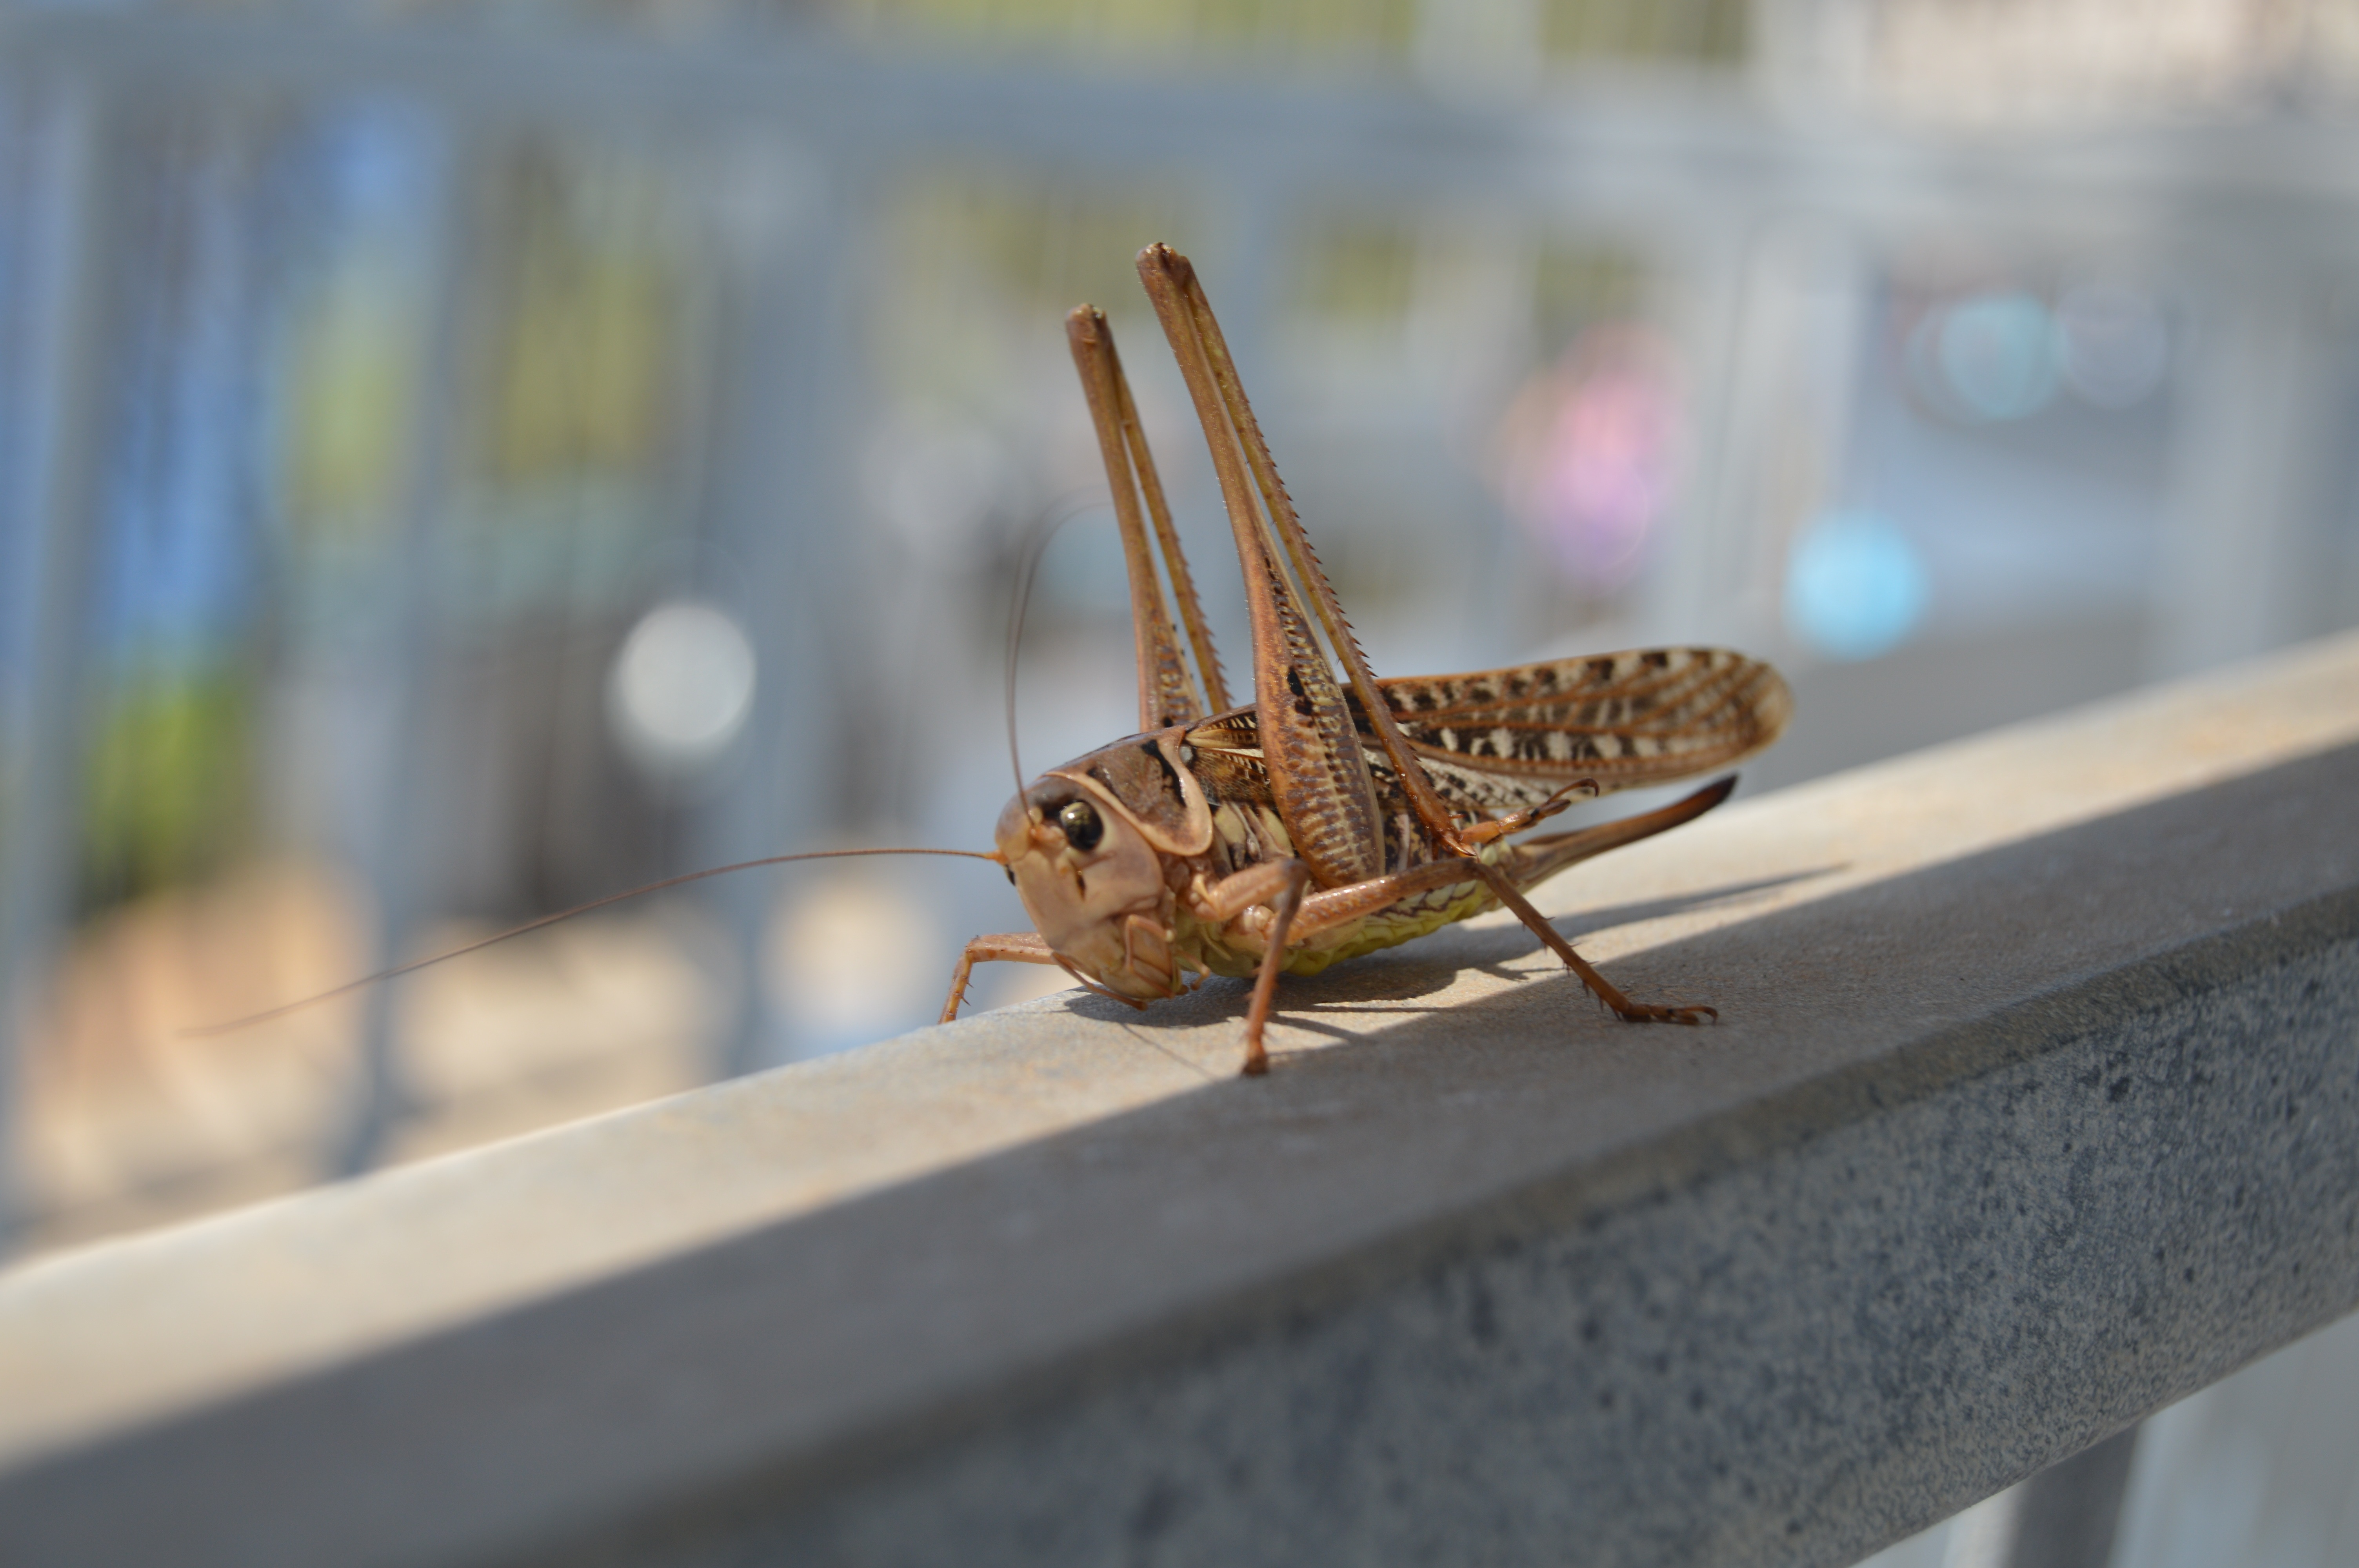
insect, closeup, fauna, invertebrate, cricket, close up, animals, grasshopper, caelifera, macro photography, arthropod, gryllidae